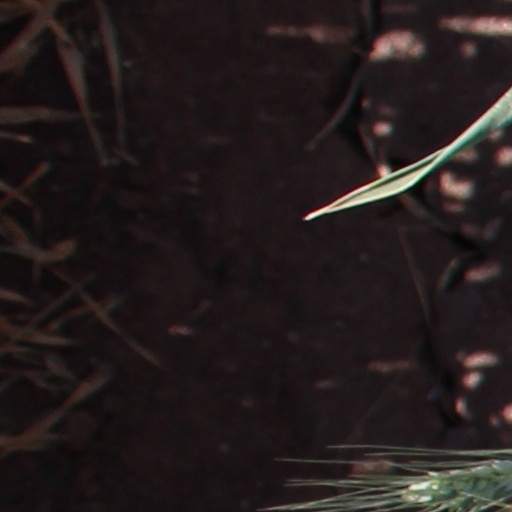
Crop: wheat